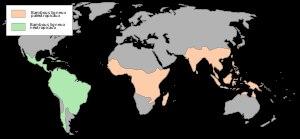
Les Bambuseae sont une tribu de plantes monocotylédones appartenant à la famille des Poaceae, sous-famille des Bambusoideae, qui comprend 966 espèces classées dans 73 genres eux-mêmes groupés en 11 sous-tribus, originaire des régions tropicales, principalement d'Asie.